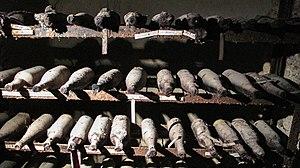
La dégustation du vin est un événement au cours duquel on expérimente, analyse et apprécie les caractères organoleptiques et plus particulièrement les caractères olfacto-gustatifs d'un ou de plusieurs vins.